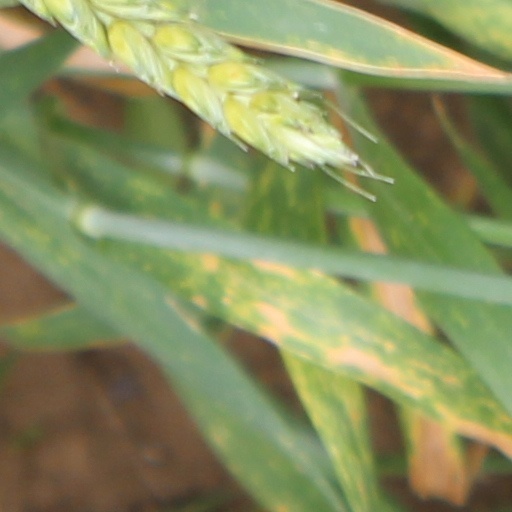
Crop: wheat